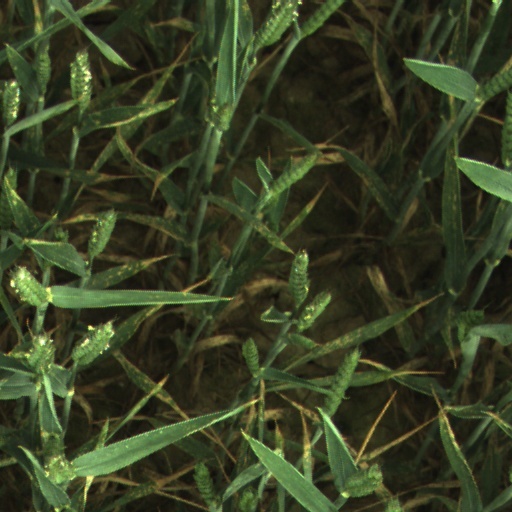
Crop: wheat